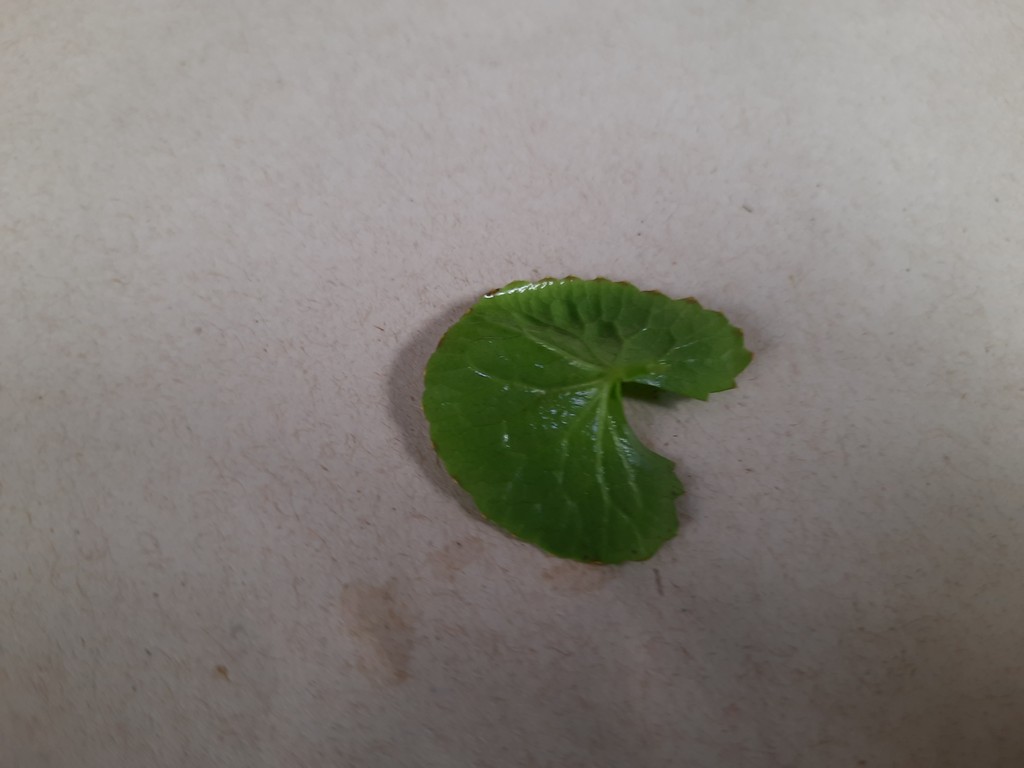
Label: Healthy